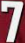
Number: 7